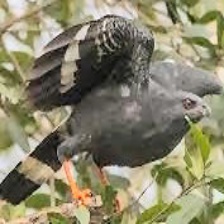
Species: CRANE HAWK
Scientific name: GERANOSPIZA CAERULESCENS